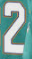
Number: 2